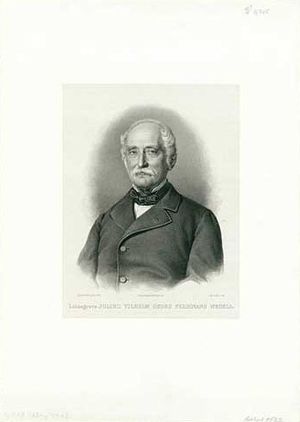
Julius Wilhelm Georg Ferdinand Wedell
Julius Wilhelm Georg Ferdinand lensgreve Wedell(-Wedellsborg). Litografi af I.W. Tegner & Kittendorff
Julius Wilhelm Georg Ferdinand lensgreve Wedell- var en dansk godsejer.